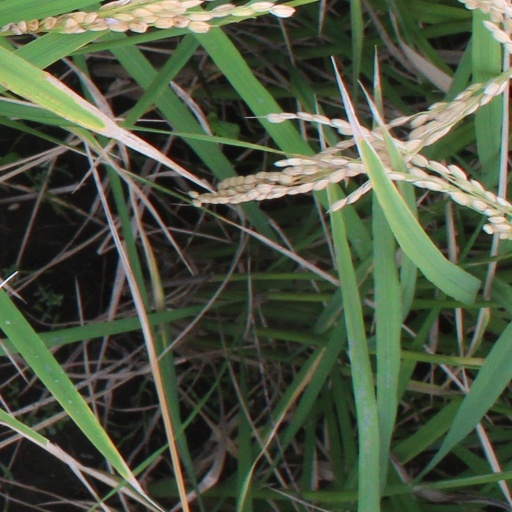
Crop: rice